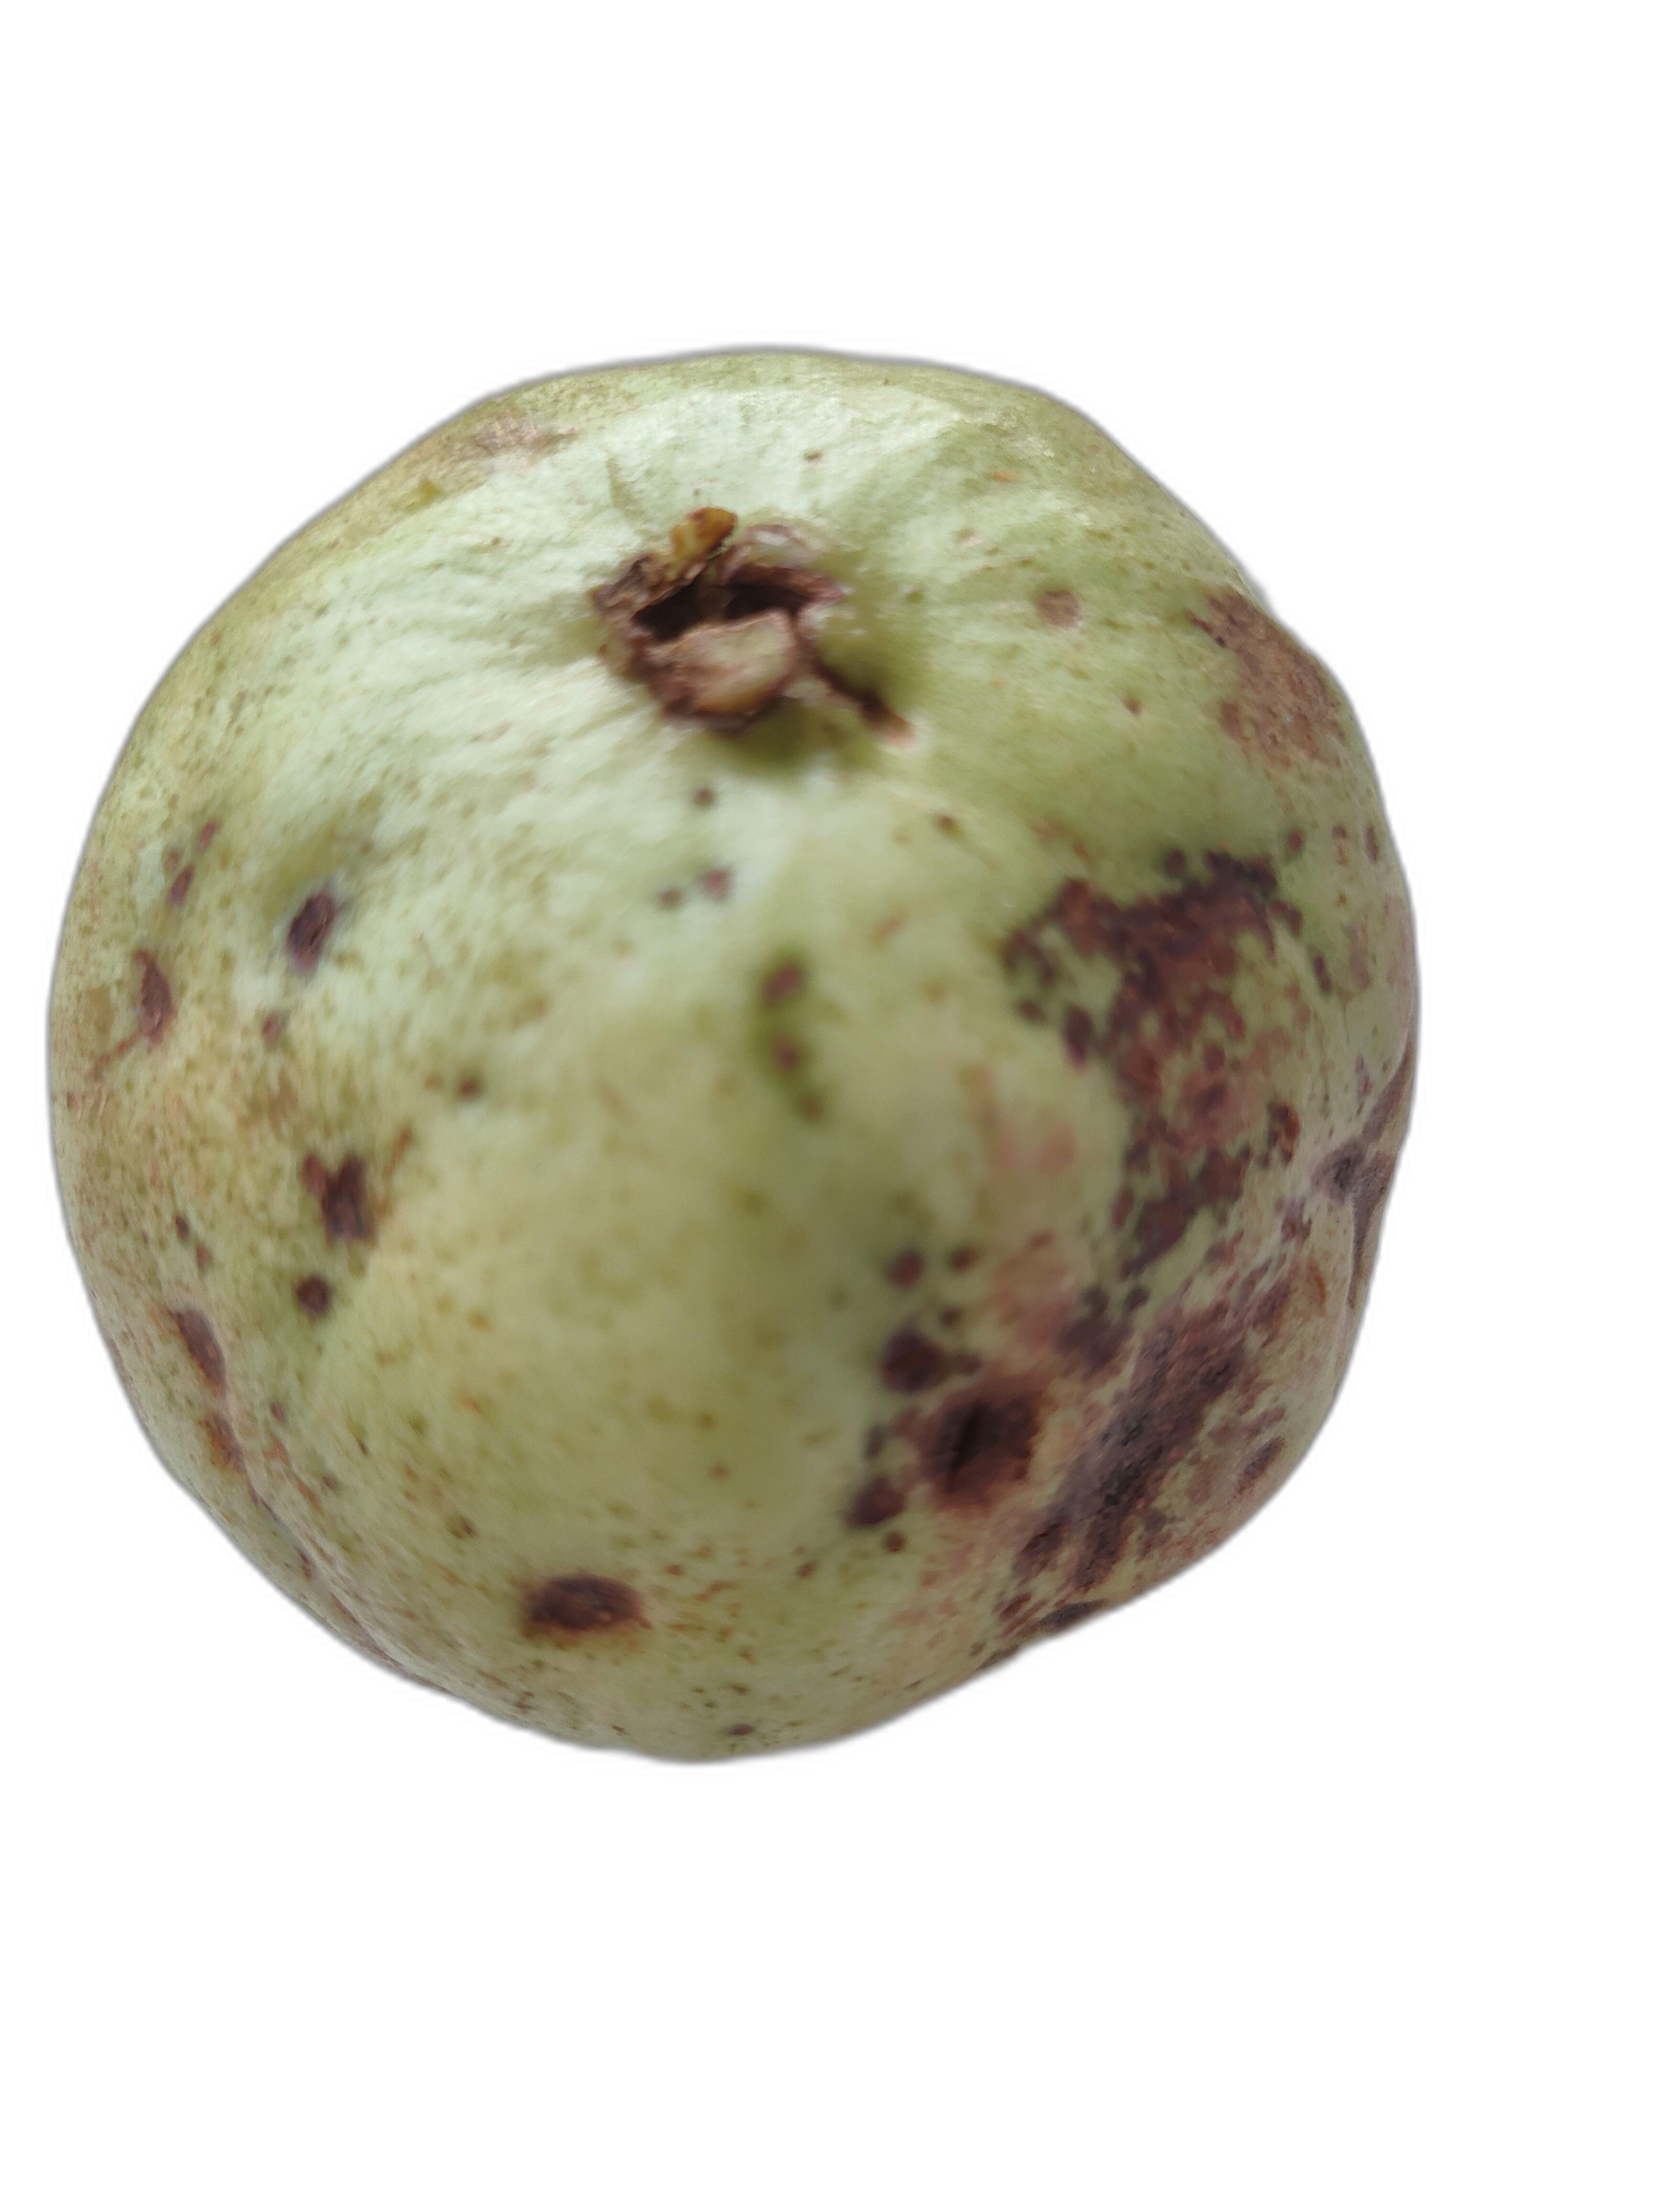
Plant part: fruit
Disease: Anthracnose